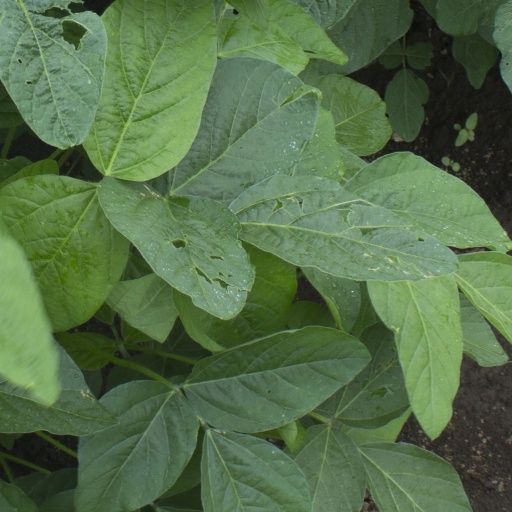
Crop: soybean